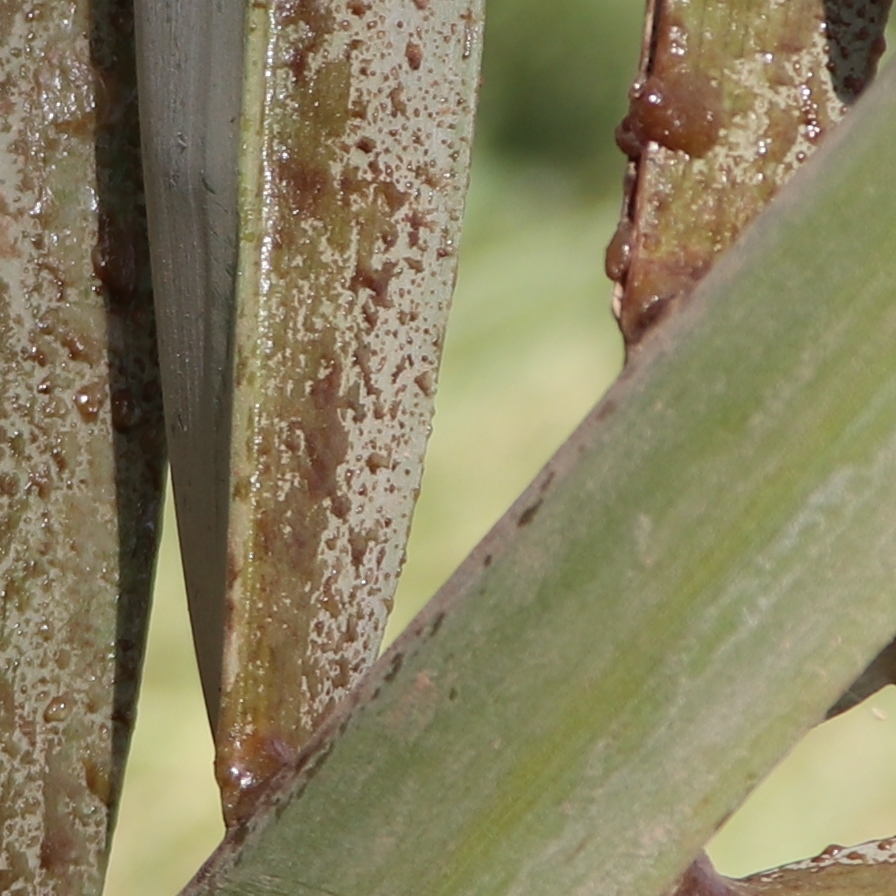
Label: Honey